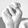
ASL letter: N